Boissy-Saint-Léger station

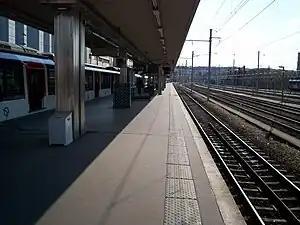
Boissy-Saint-Léger station platform

Boissy-Saint-Léger station is a railway station in Boissy-Saint-Léger, an eastern suburb of Paris, France. It is one of the terminuses of the RER A trains.